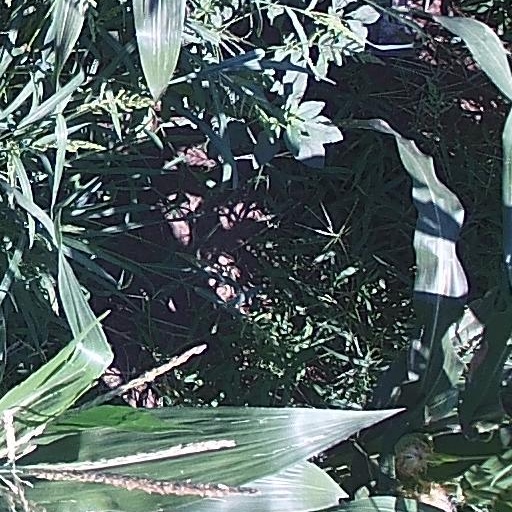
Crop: maize; corn